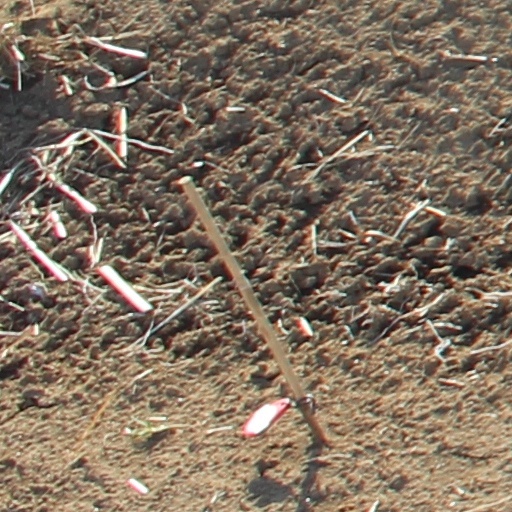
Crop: wheat